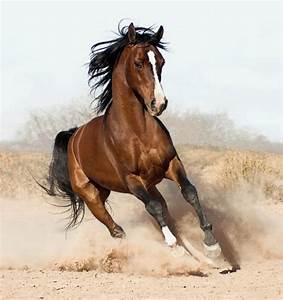
horse